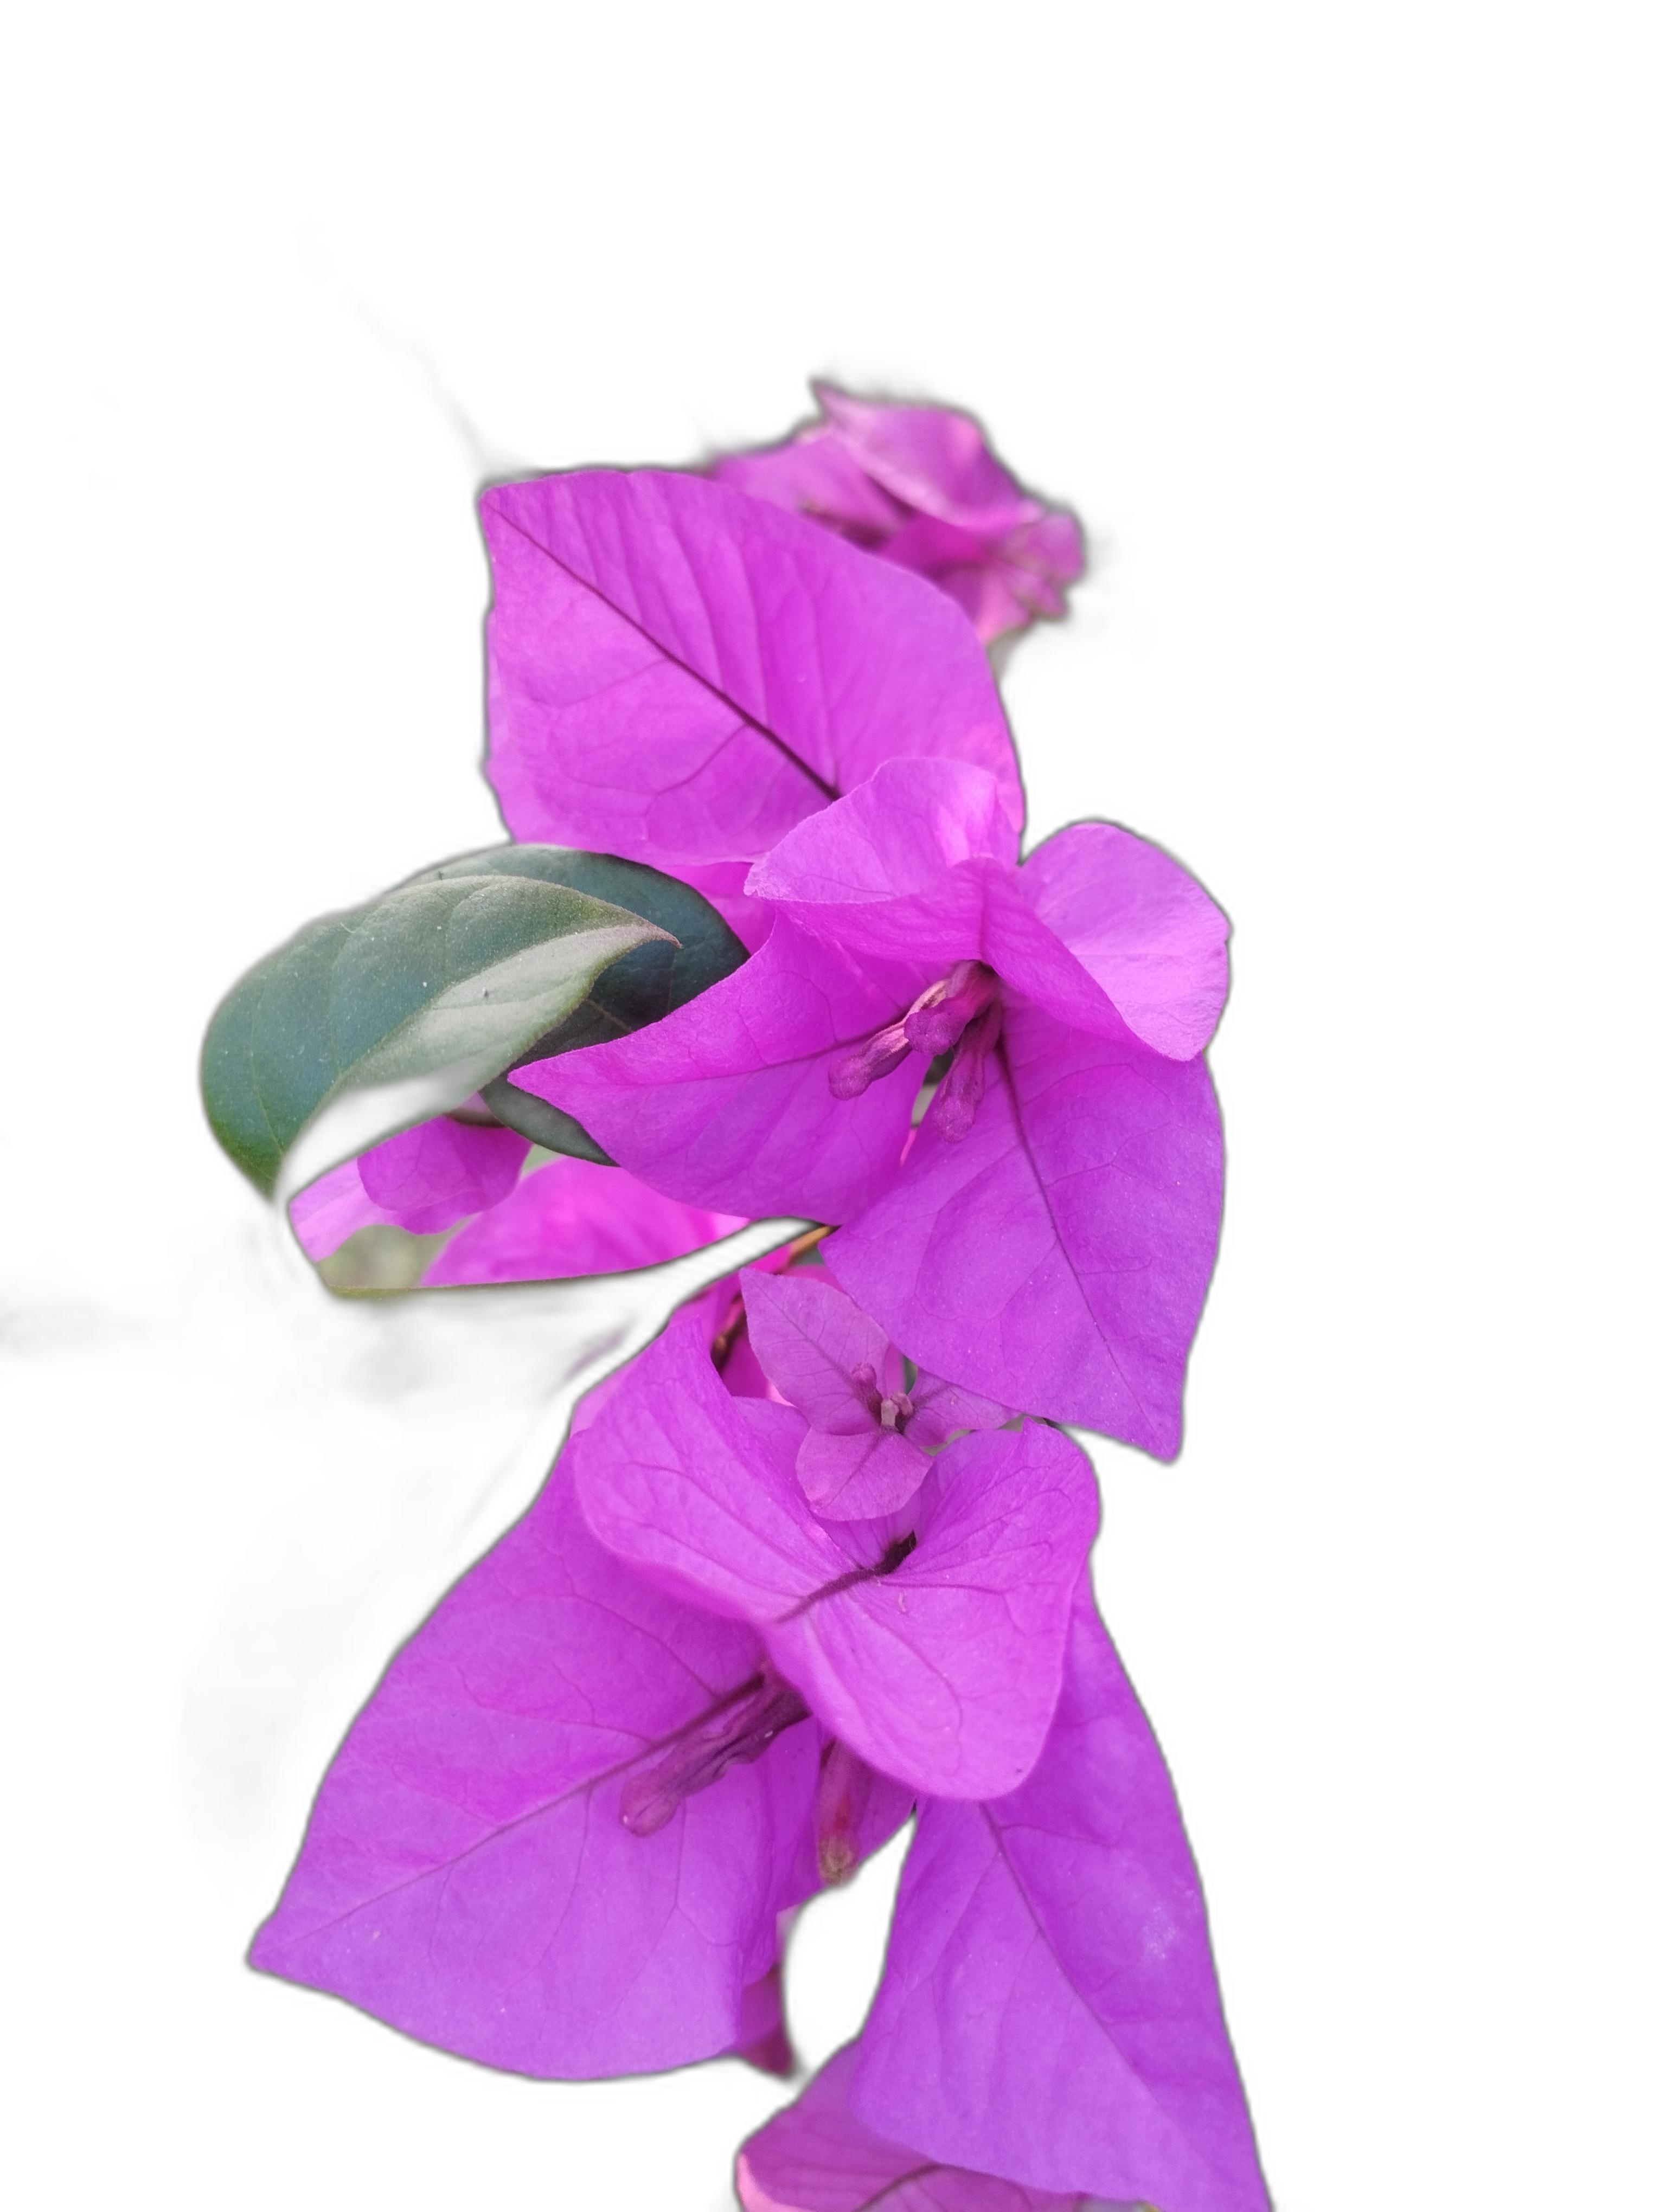
Label: Bougainvillea